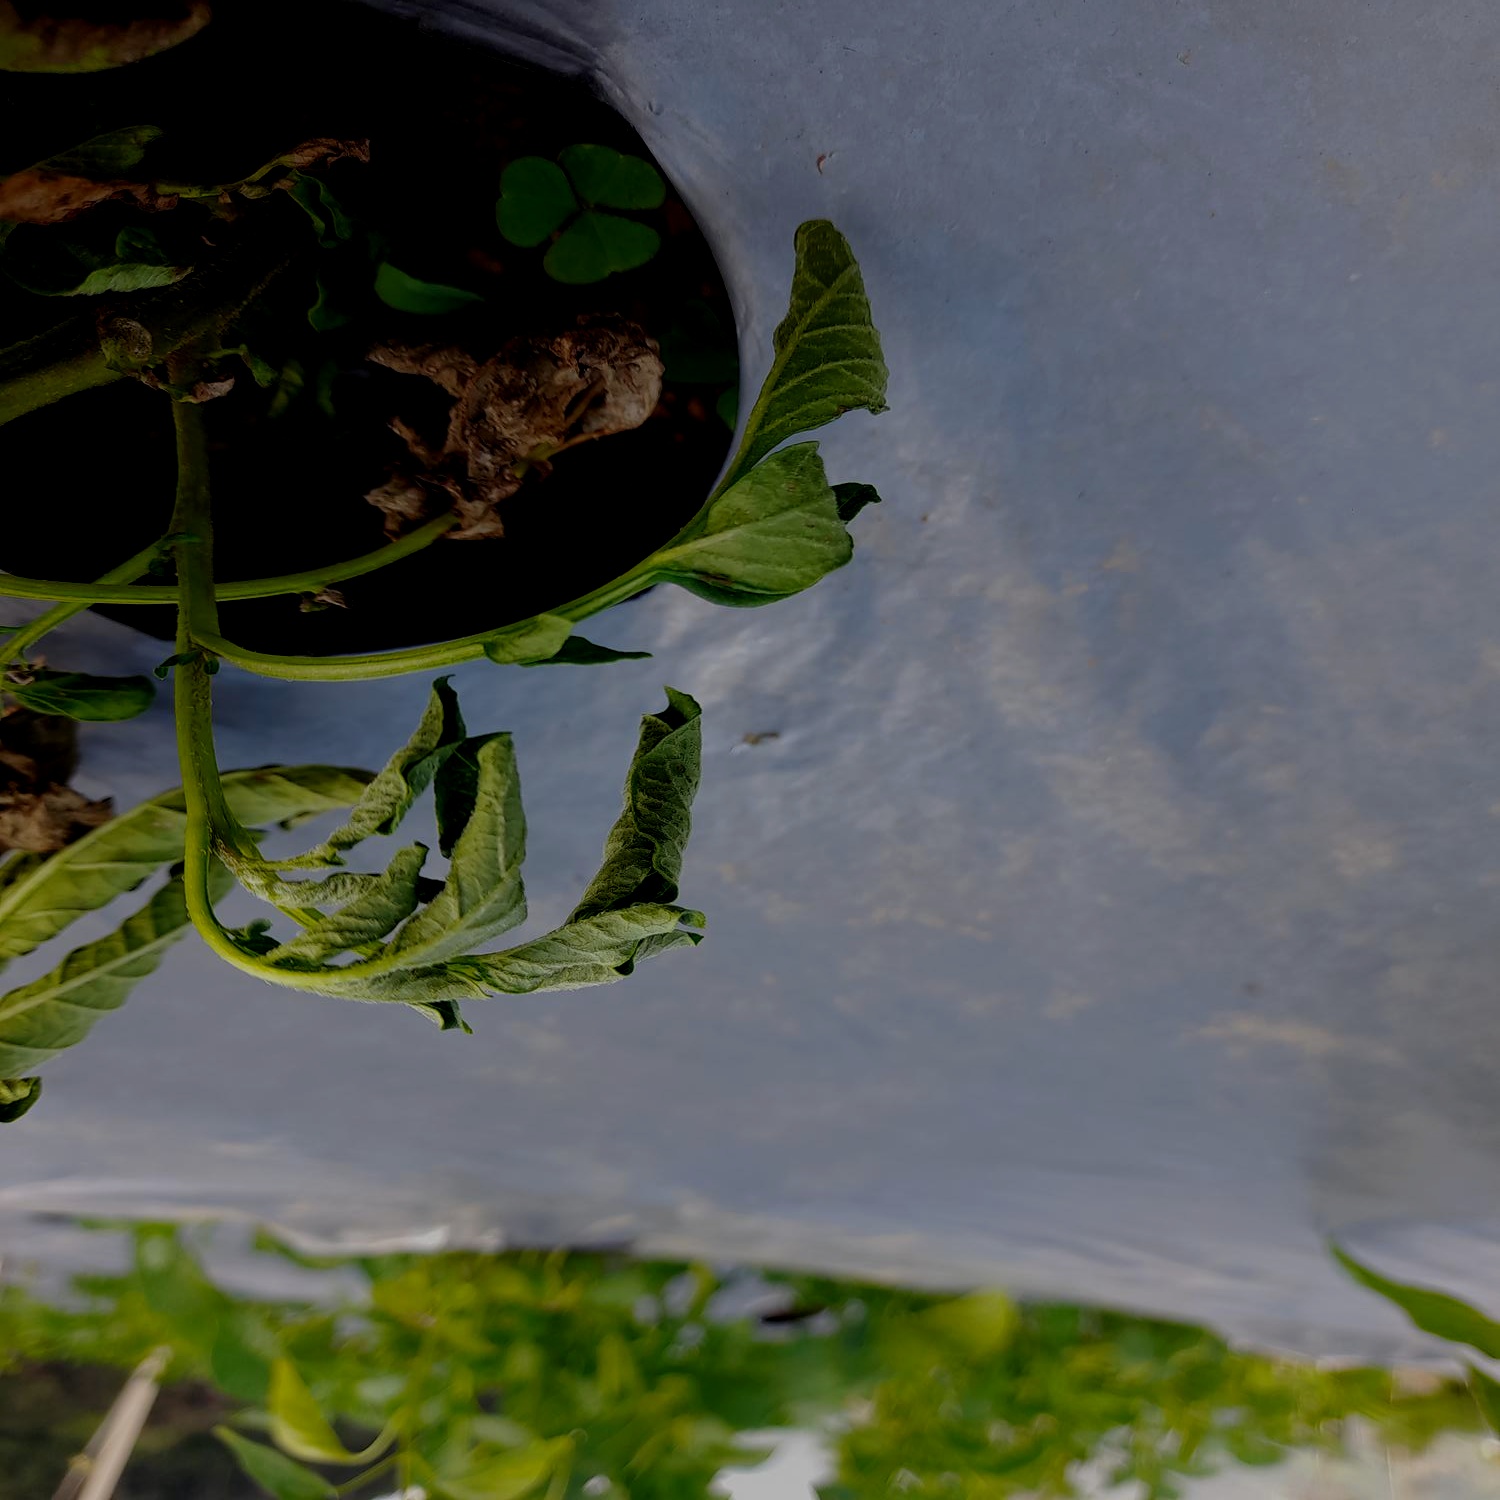
Etiqueta: Pudricion_Parda